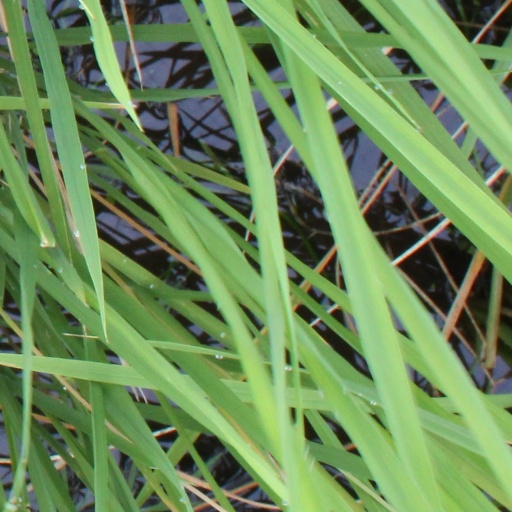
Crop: rice